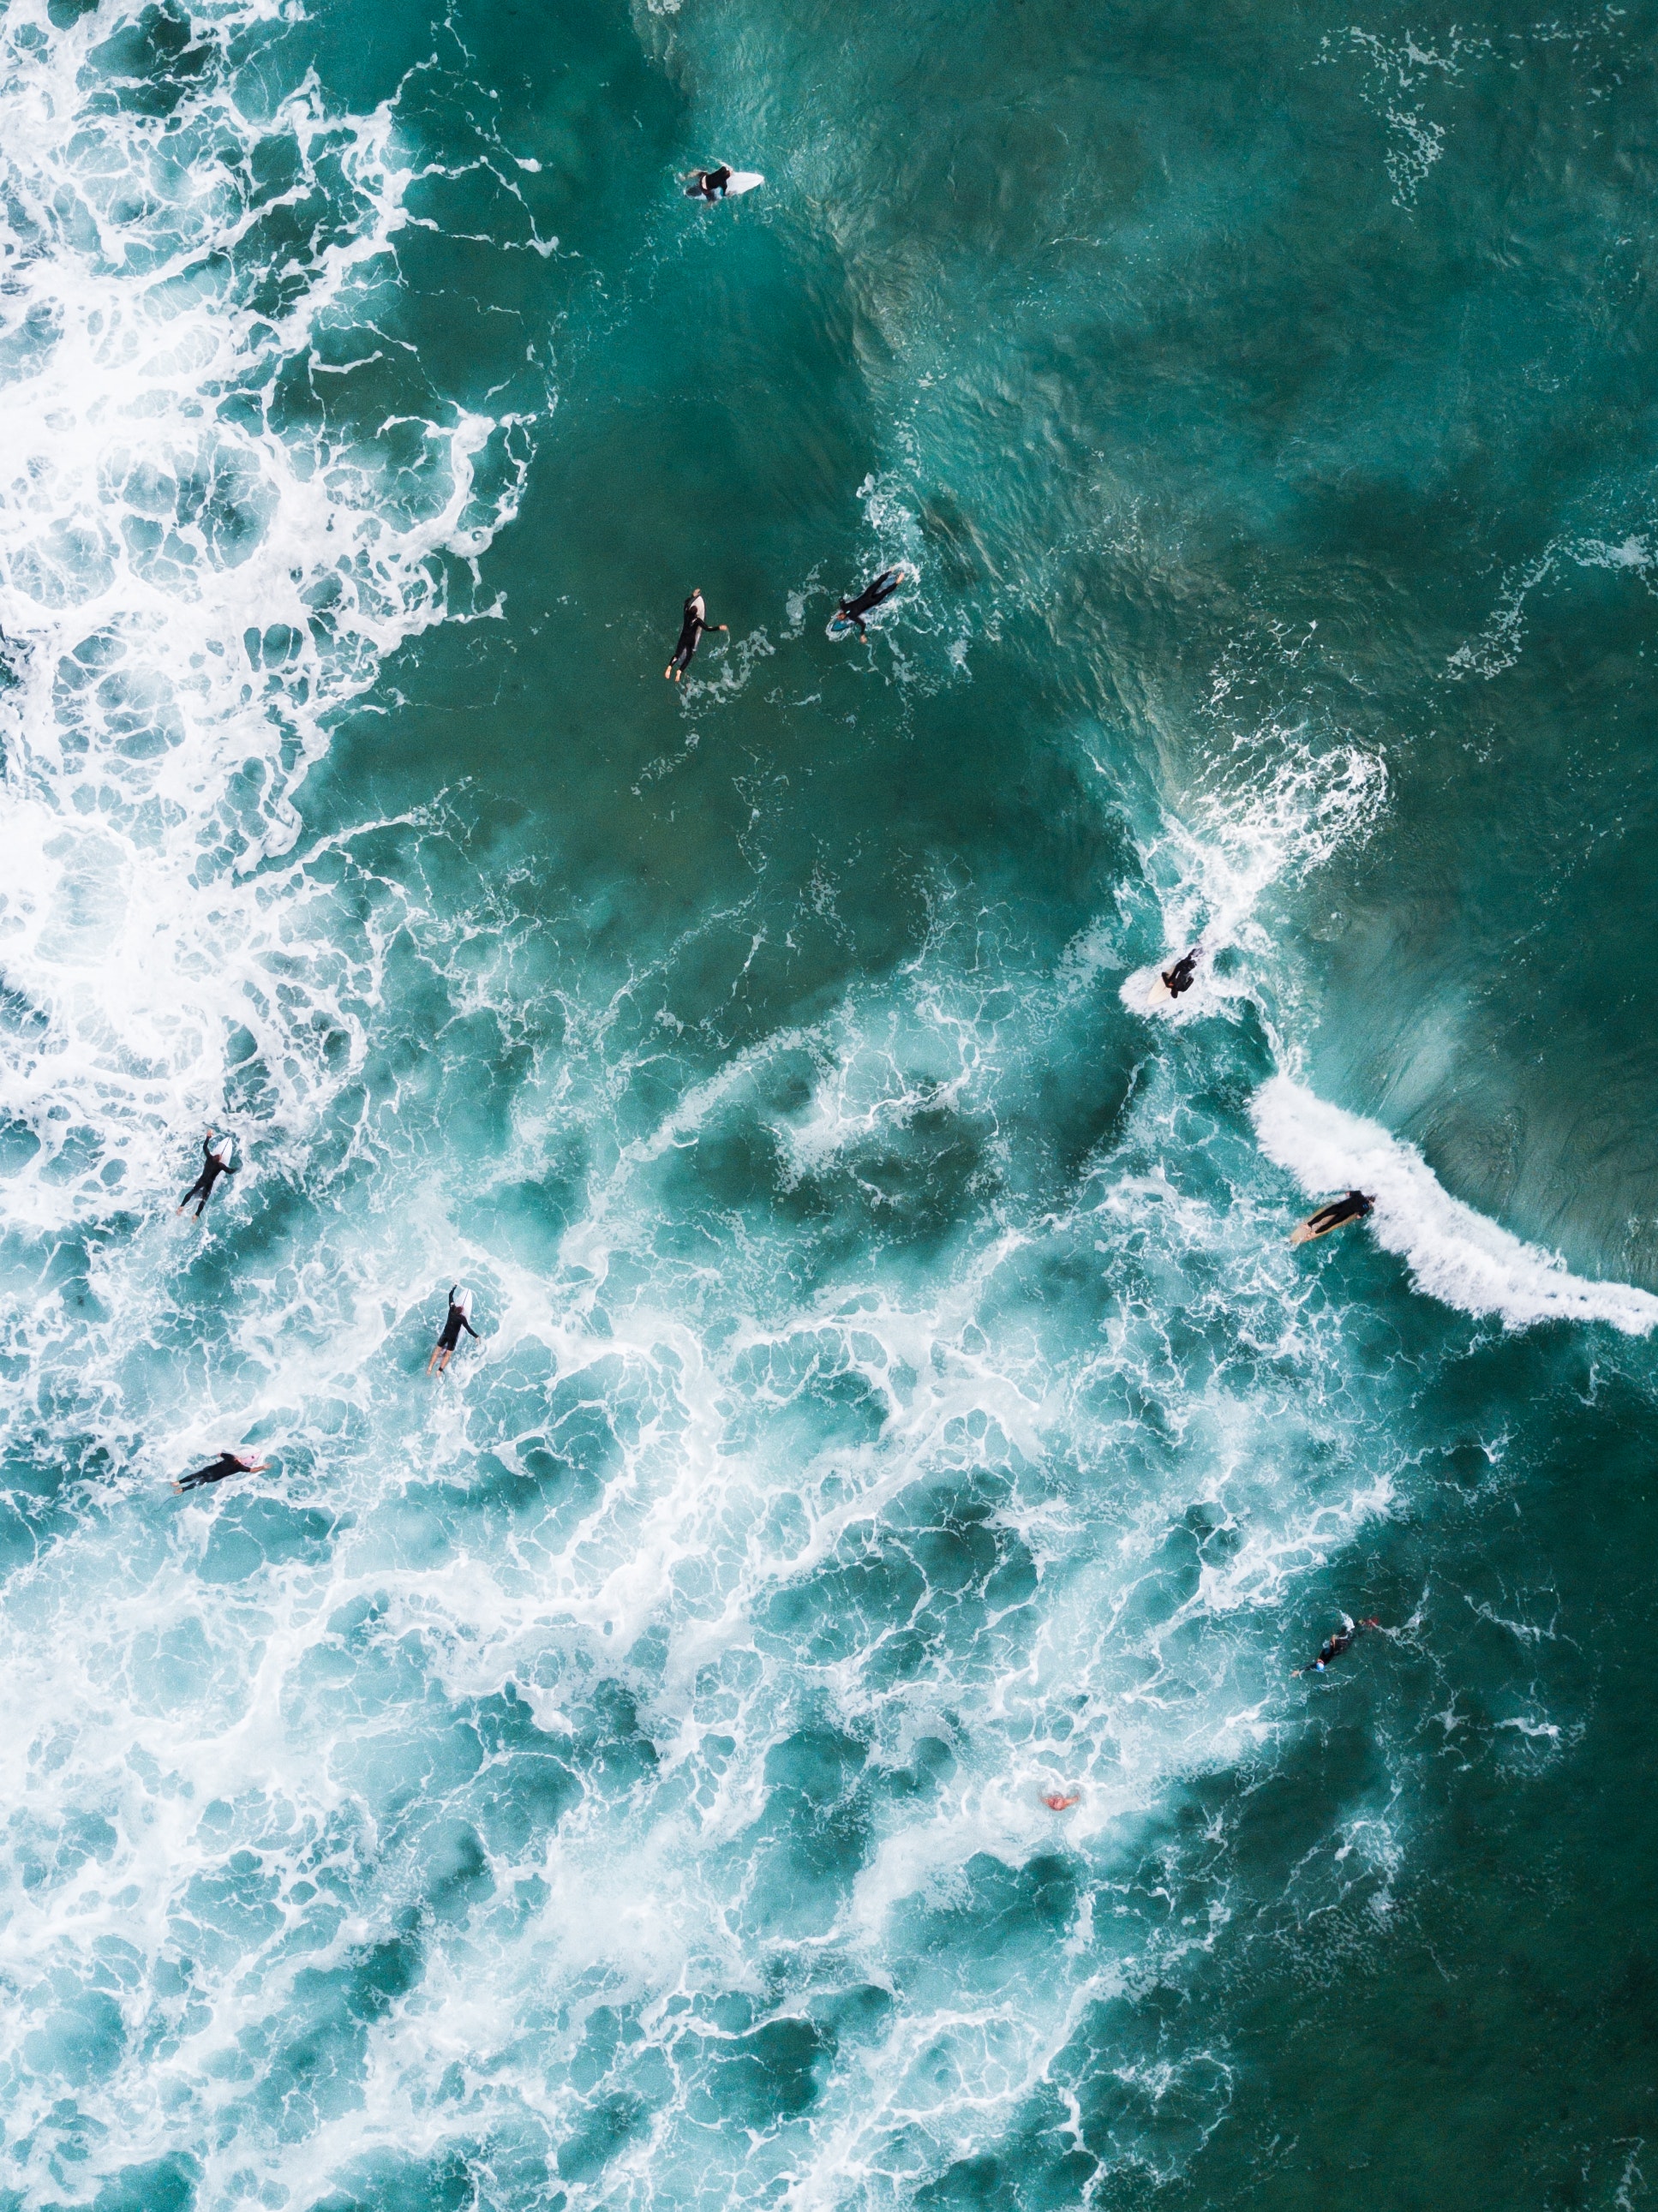
water, wave, blue, turquoise, sea, ocean, azure, wind wave, geological phenomenon, leisure